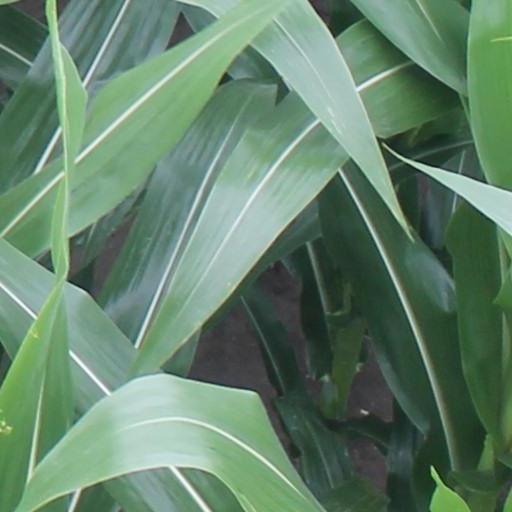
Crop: maize; corn